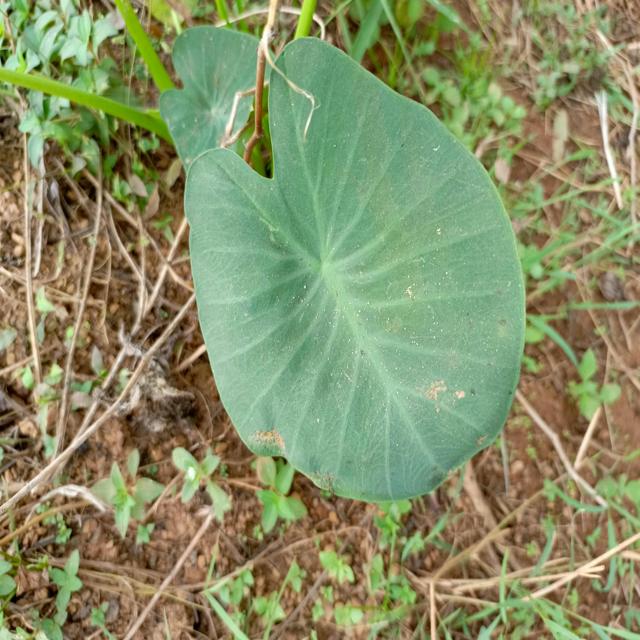
Label: Early_Blight